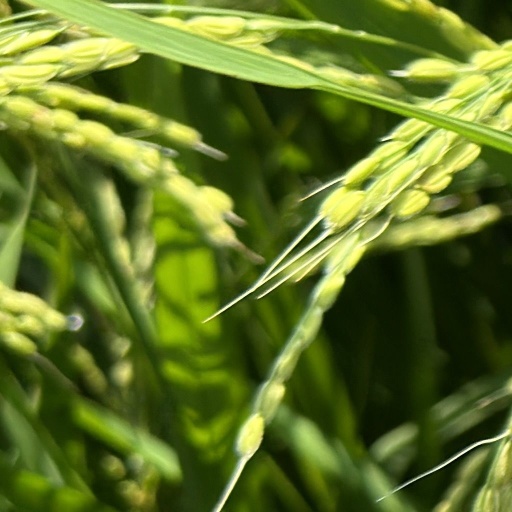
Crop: rice